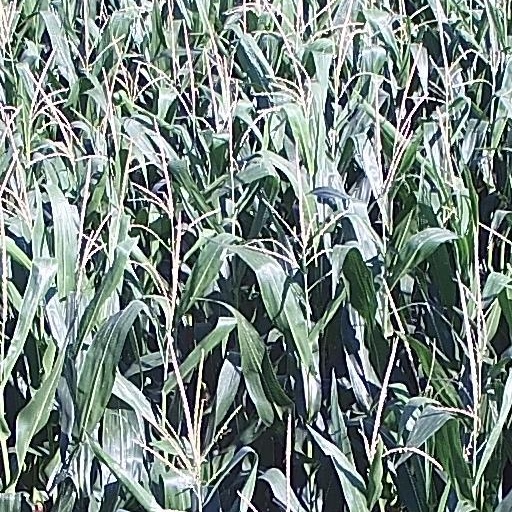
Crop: maize; corn